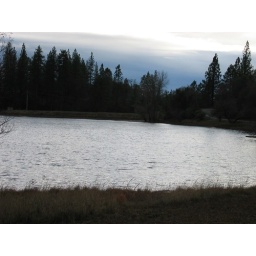
A lake near my aunt's house in Mountain Ranch, CA